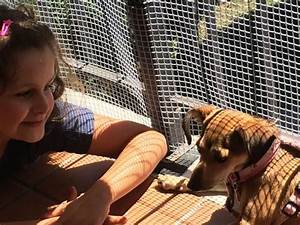
Label: dog